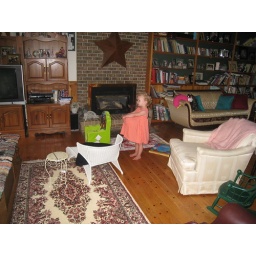
Louisa put her ball under her dress and said that she was having a baby